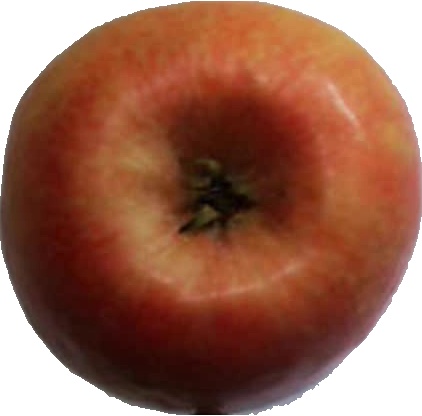
Label: apple_pink_lady_1